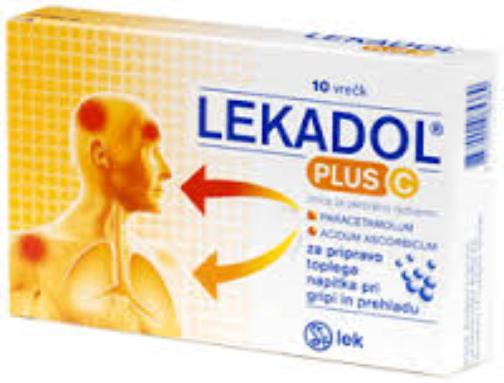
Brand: lekadol
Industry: Medical